Whitehaven Hotel

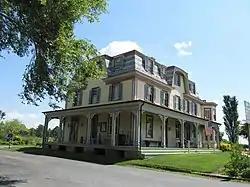
Hotel in 2012

Whitehaven Hotel is a historic hotel located at Whitehaven, Wicomico County, Maryland, United States. It is a three-story, U-shaped, steeply pitches mansard-roofed Second Empire-style frame structure. The center core of the hotel is a Federal side hall / parlor dwelling, erected around 1810–1815. The hotel interior retains much of its early and later 19th century woodwork.